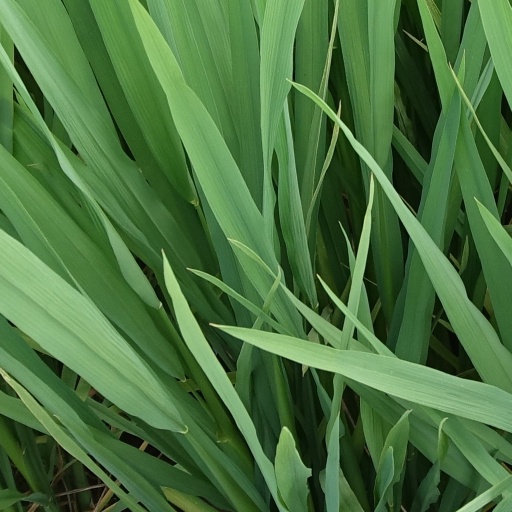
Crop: rice